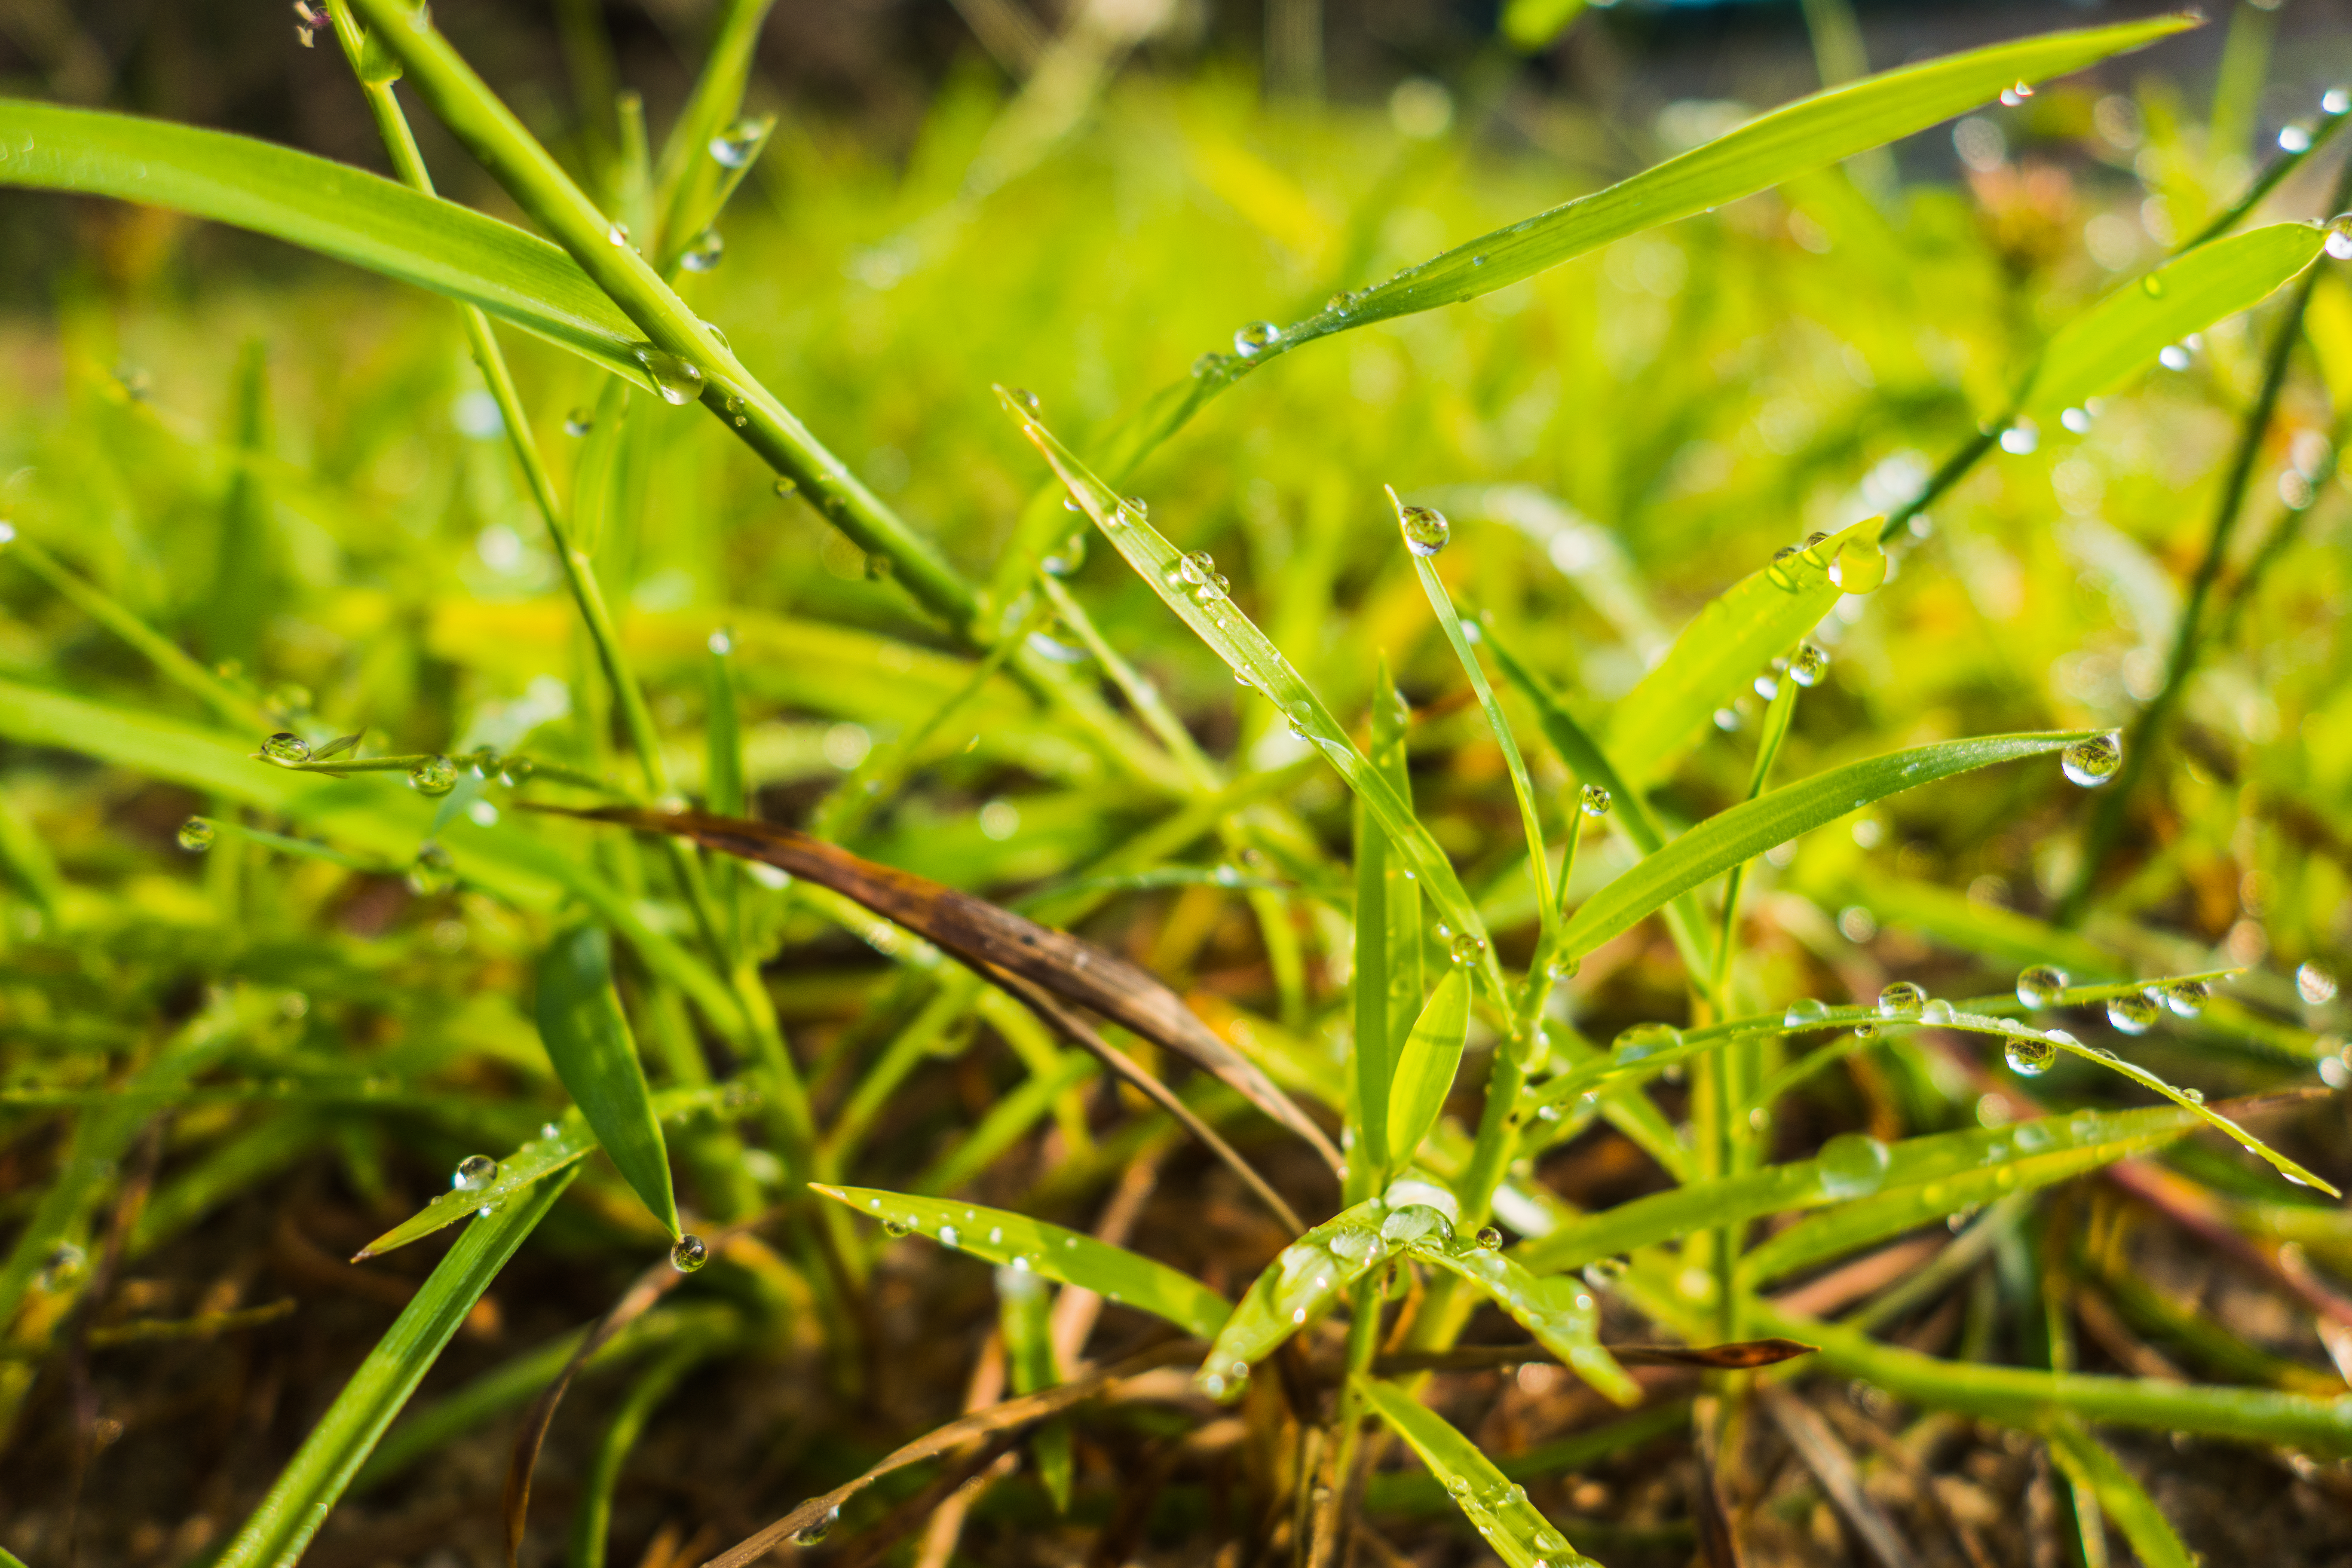
grass, dew, green, refreshing, light, morning, plant, water, terrestrial plant, leaf, grass family, flower, close up, plant stem, flowering plant, sedge family